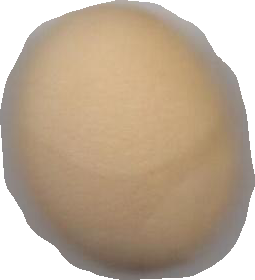
Variety: Dega